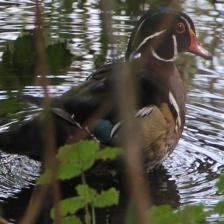
Species: WOOD DUCK
Scientific name: AIX SPONSA
ImageNet parent category: drake